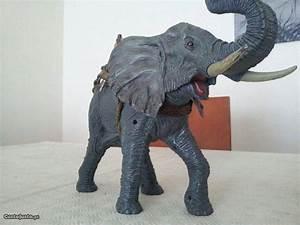
elephant